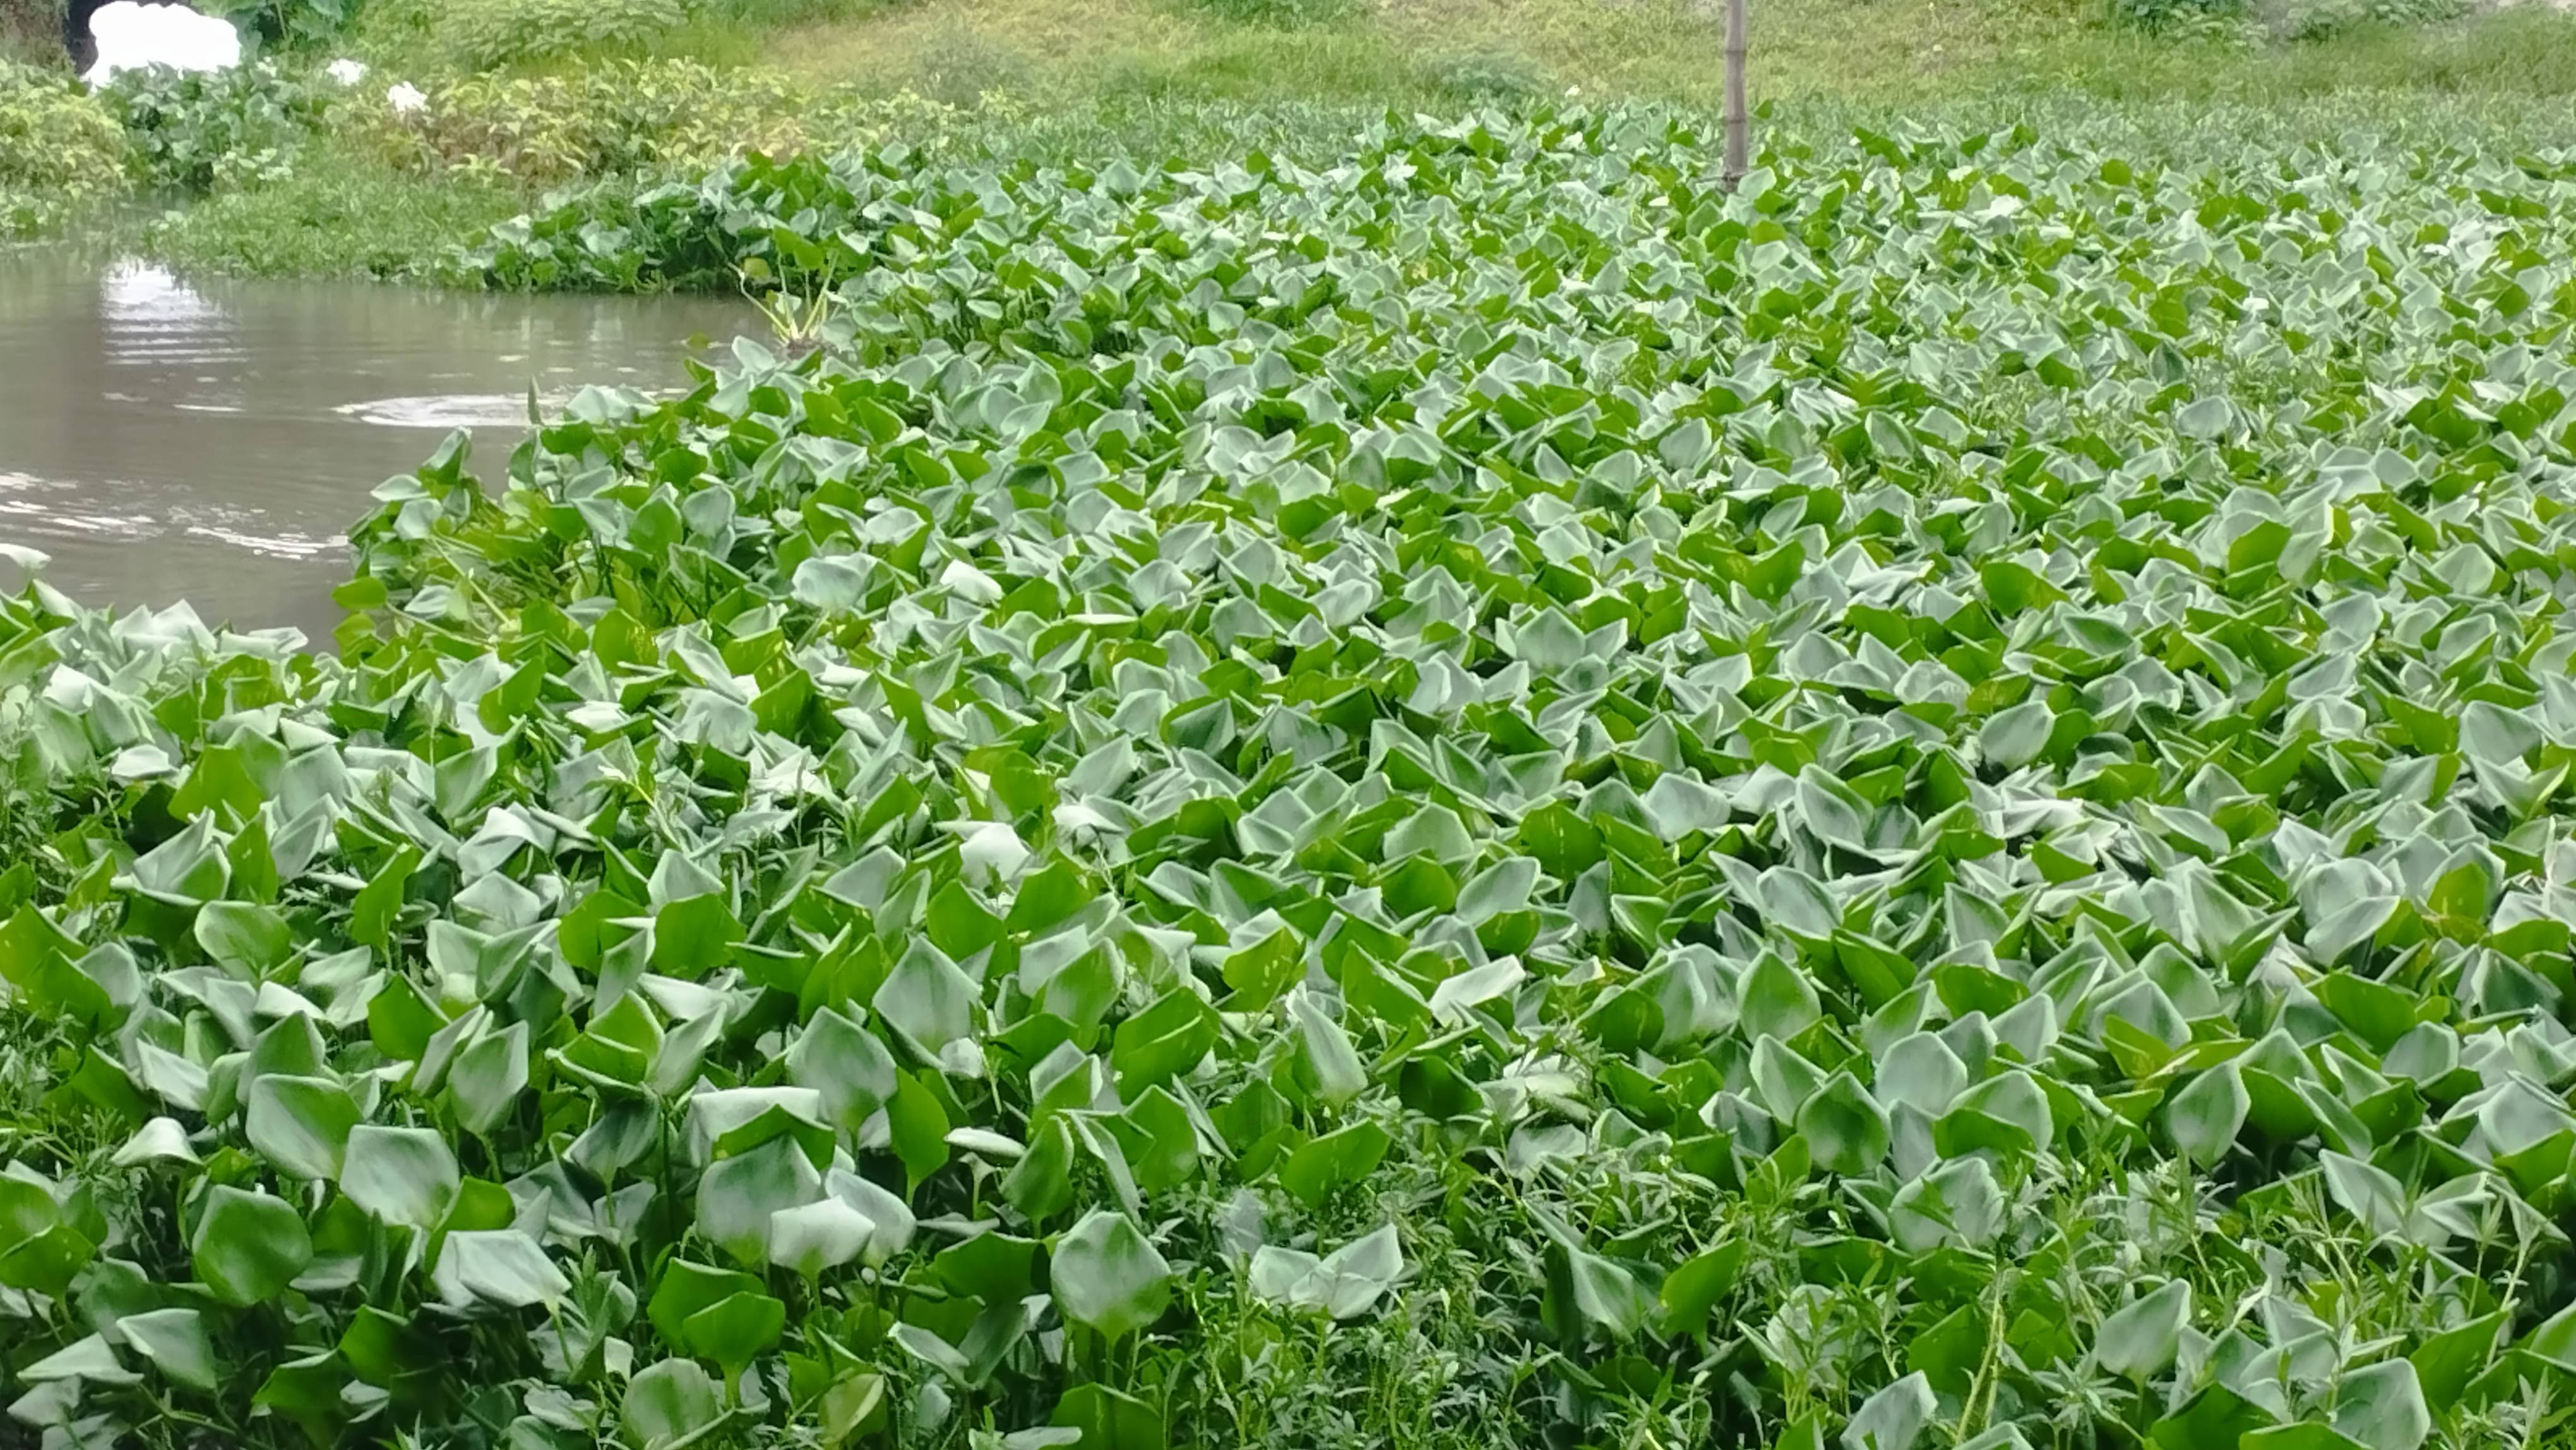
Species: Common Water Hyacinth (Eichornia crassipes)